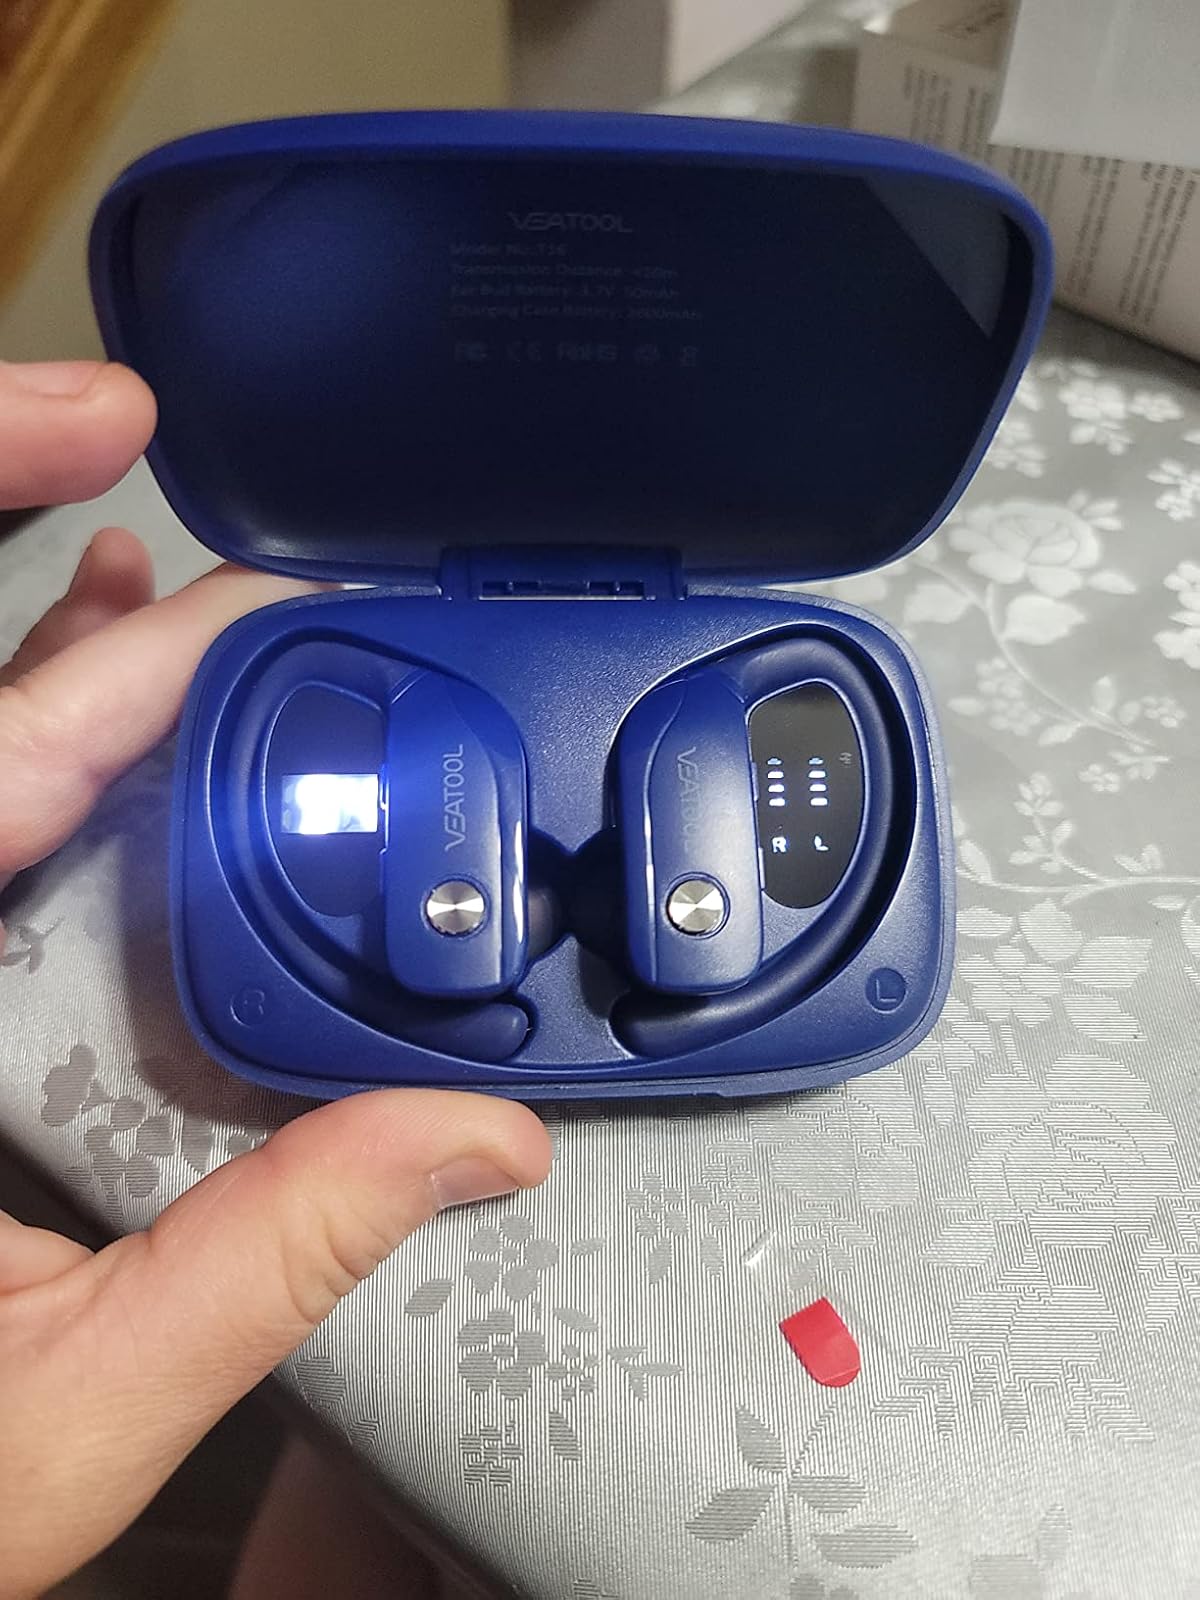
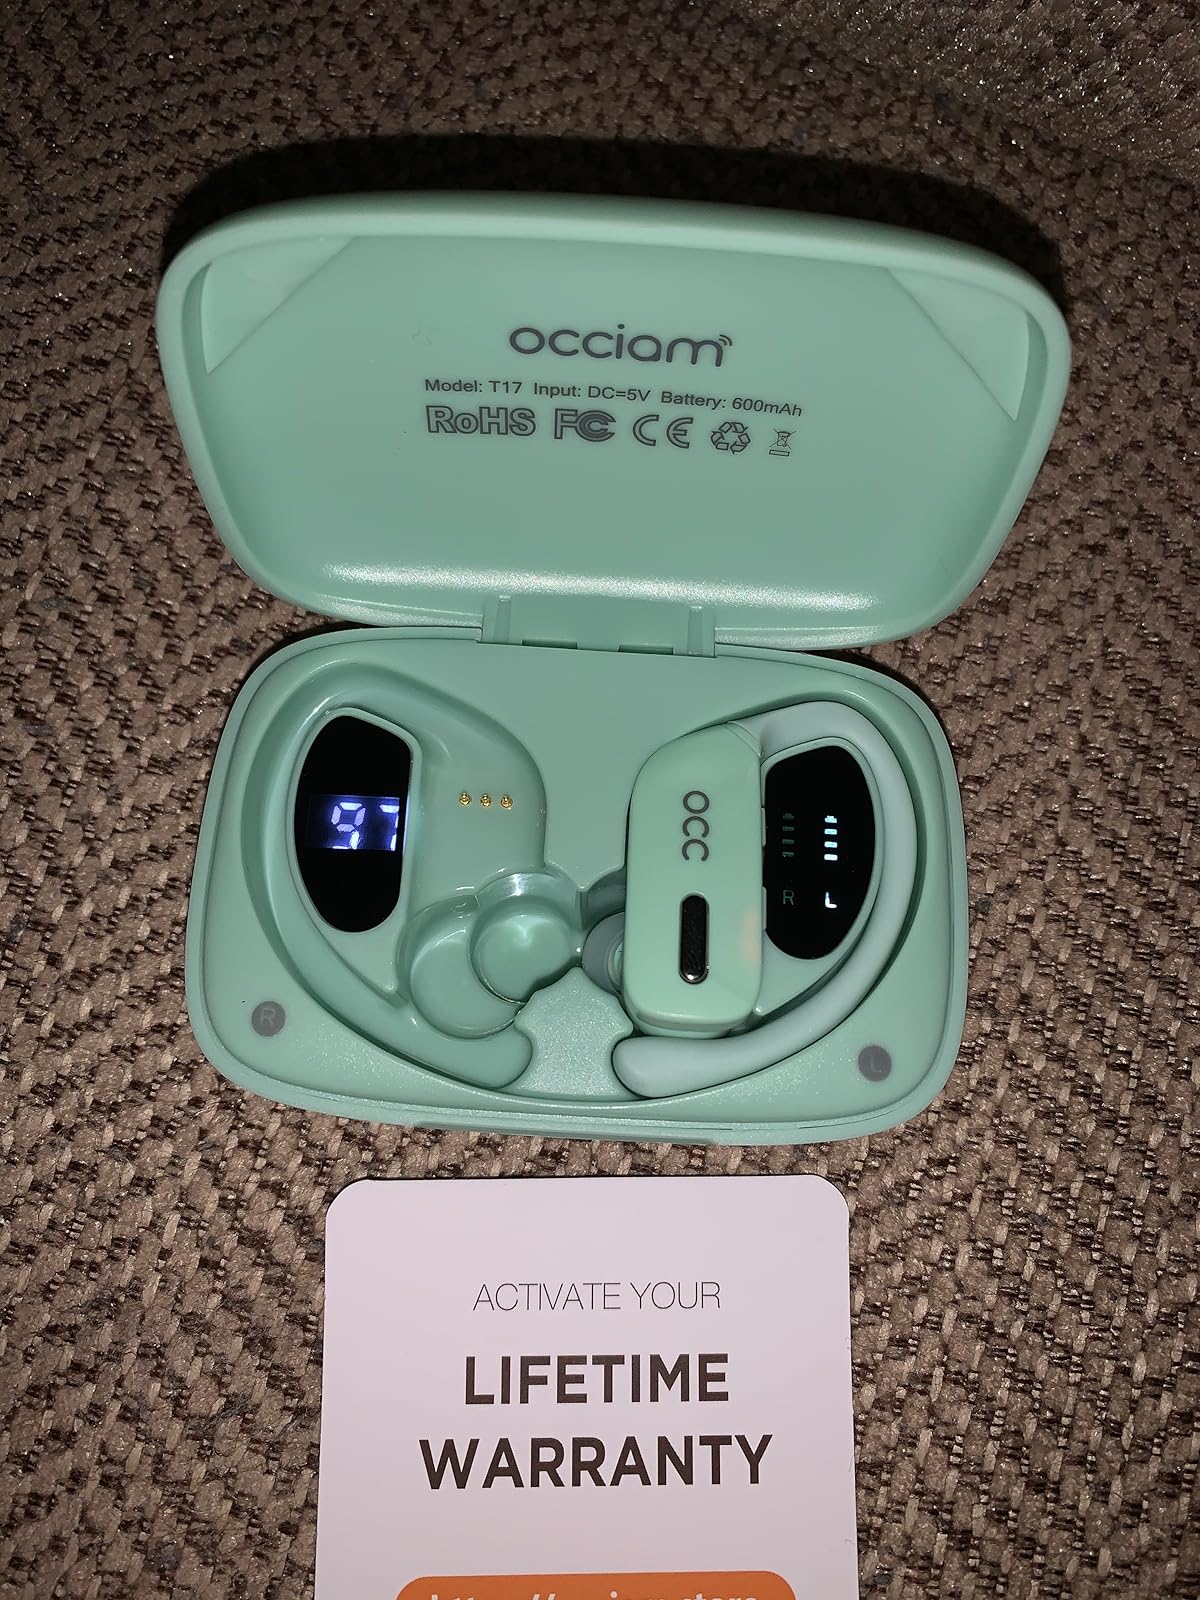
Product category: earbuds
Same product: no